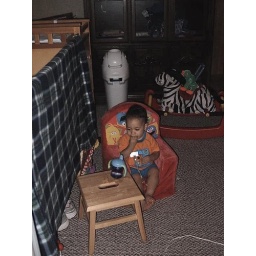
big boy sitting at the &amp;quot;table&amp;quot; in his own chair